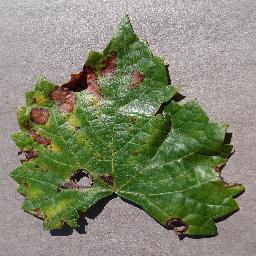
Label: Grape___Esca_(Black_Measles)